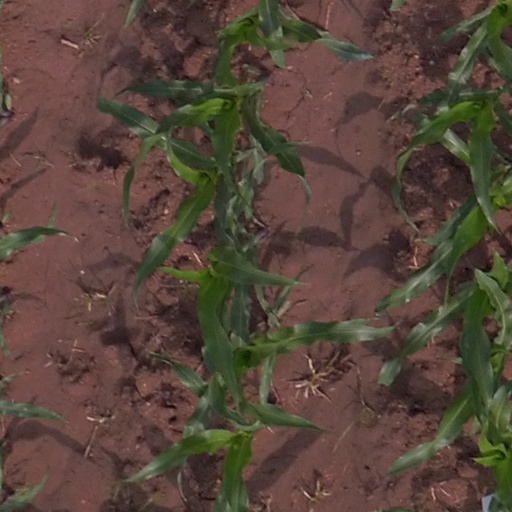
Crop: maize; corn